Greg McLean (filmmaker)

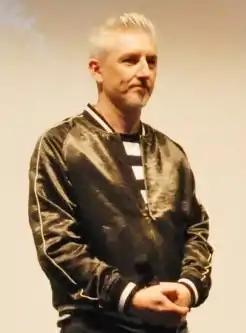

Greg McLean is an Australian film director, producer and writer, principally of horror films. He rose to fame in 2005 with his debut feature film, "Wolf Creek", creating the character Mick Taylor (played by John Jarratt). The sequel to his first feature, "Wolf Creek 2" was released February 2013. Mclean also wrote, directed and produced "Rogue" (2007) and was executive producer of "Red Hill" (2010) and "Crawlspace" (2012). He is also the co-author of two novels about Mick Taylor; "Wolf Creek: Origin" (with Aaron Sterns) and "Wolf Creek: Desolation Game" (with Brett McBean) and the four-part comic book series "Dark Axis: Secret Battles of WW2" and the graphic novel "Sebastian Hawks – Creature Hunter." In 2016, his film, "The Darkness", was released, and a "Wolf Creek" TV series was released on Australian streaming service Stan.